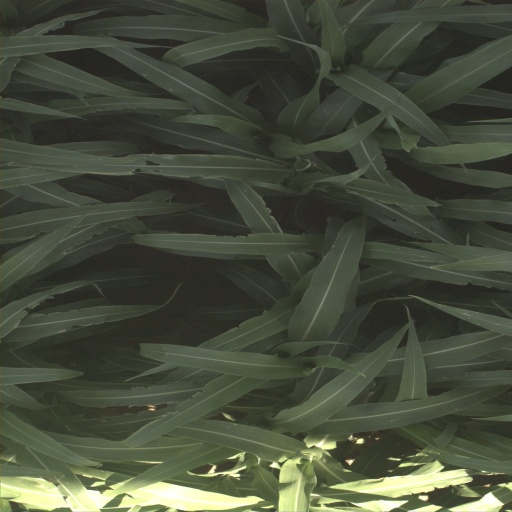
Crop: sorghum